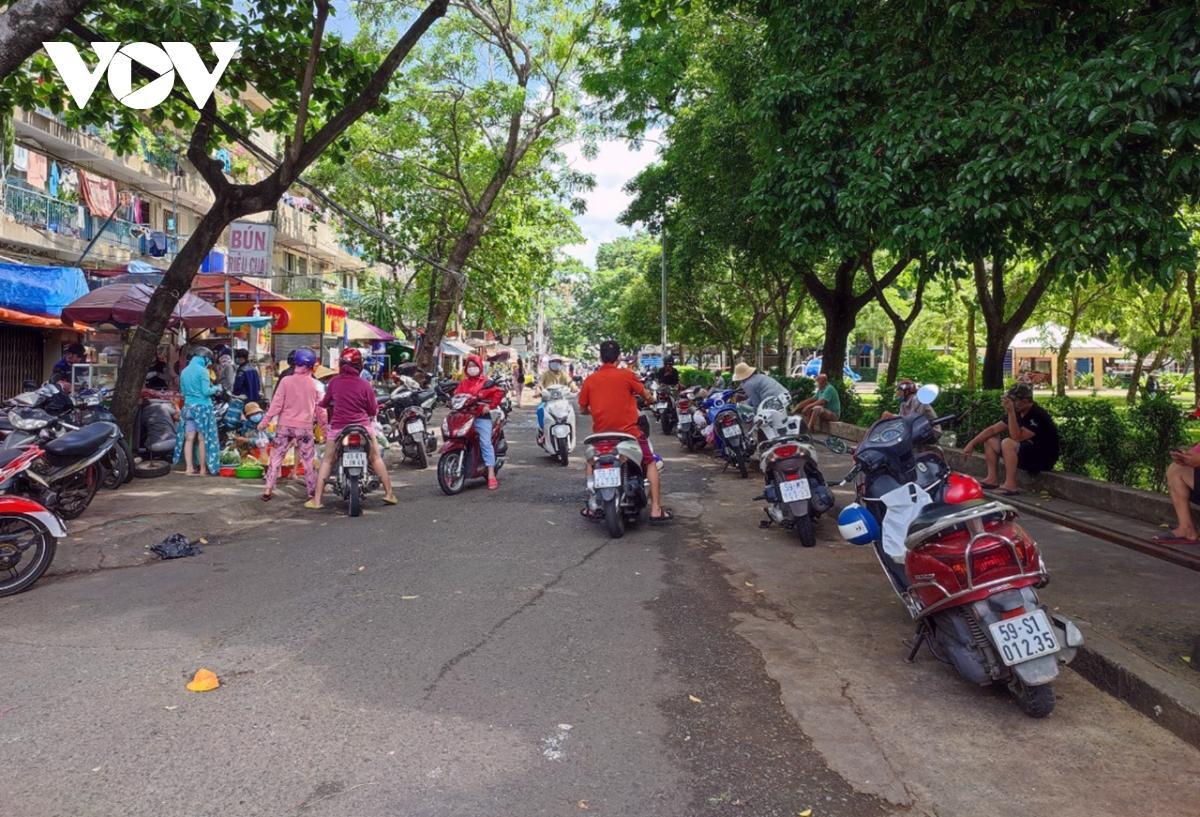
có nhiều người đang di chuyển ở trên đường